Sparky and Rhonda Rucker

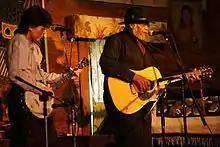
Sparky and Rhonda Rucker performing in Oak Center, Minnesota

Sparky (James) and Rhonda Rucker are a performing duo. They travel to various places to sing folk and traditional music. They have been nominated for musical awards. Combined, they have released 16 albums. Ten of these albums were together. Their album, Treasures and Tears, was in the running for an award (the W.C. Handy Award for Best Traditional Recording). Their music style is vast, including blues, Appalachian music, slave songs, storytelling, etc.